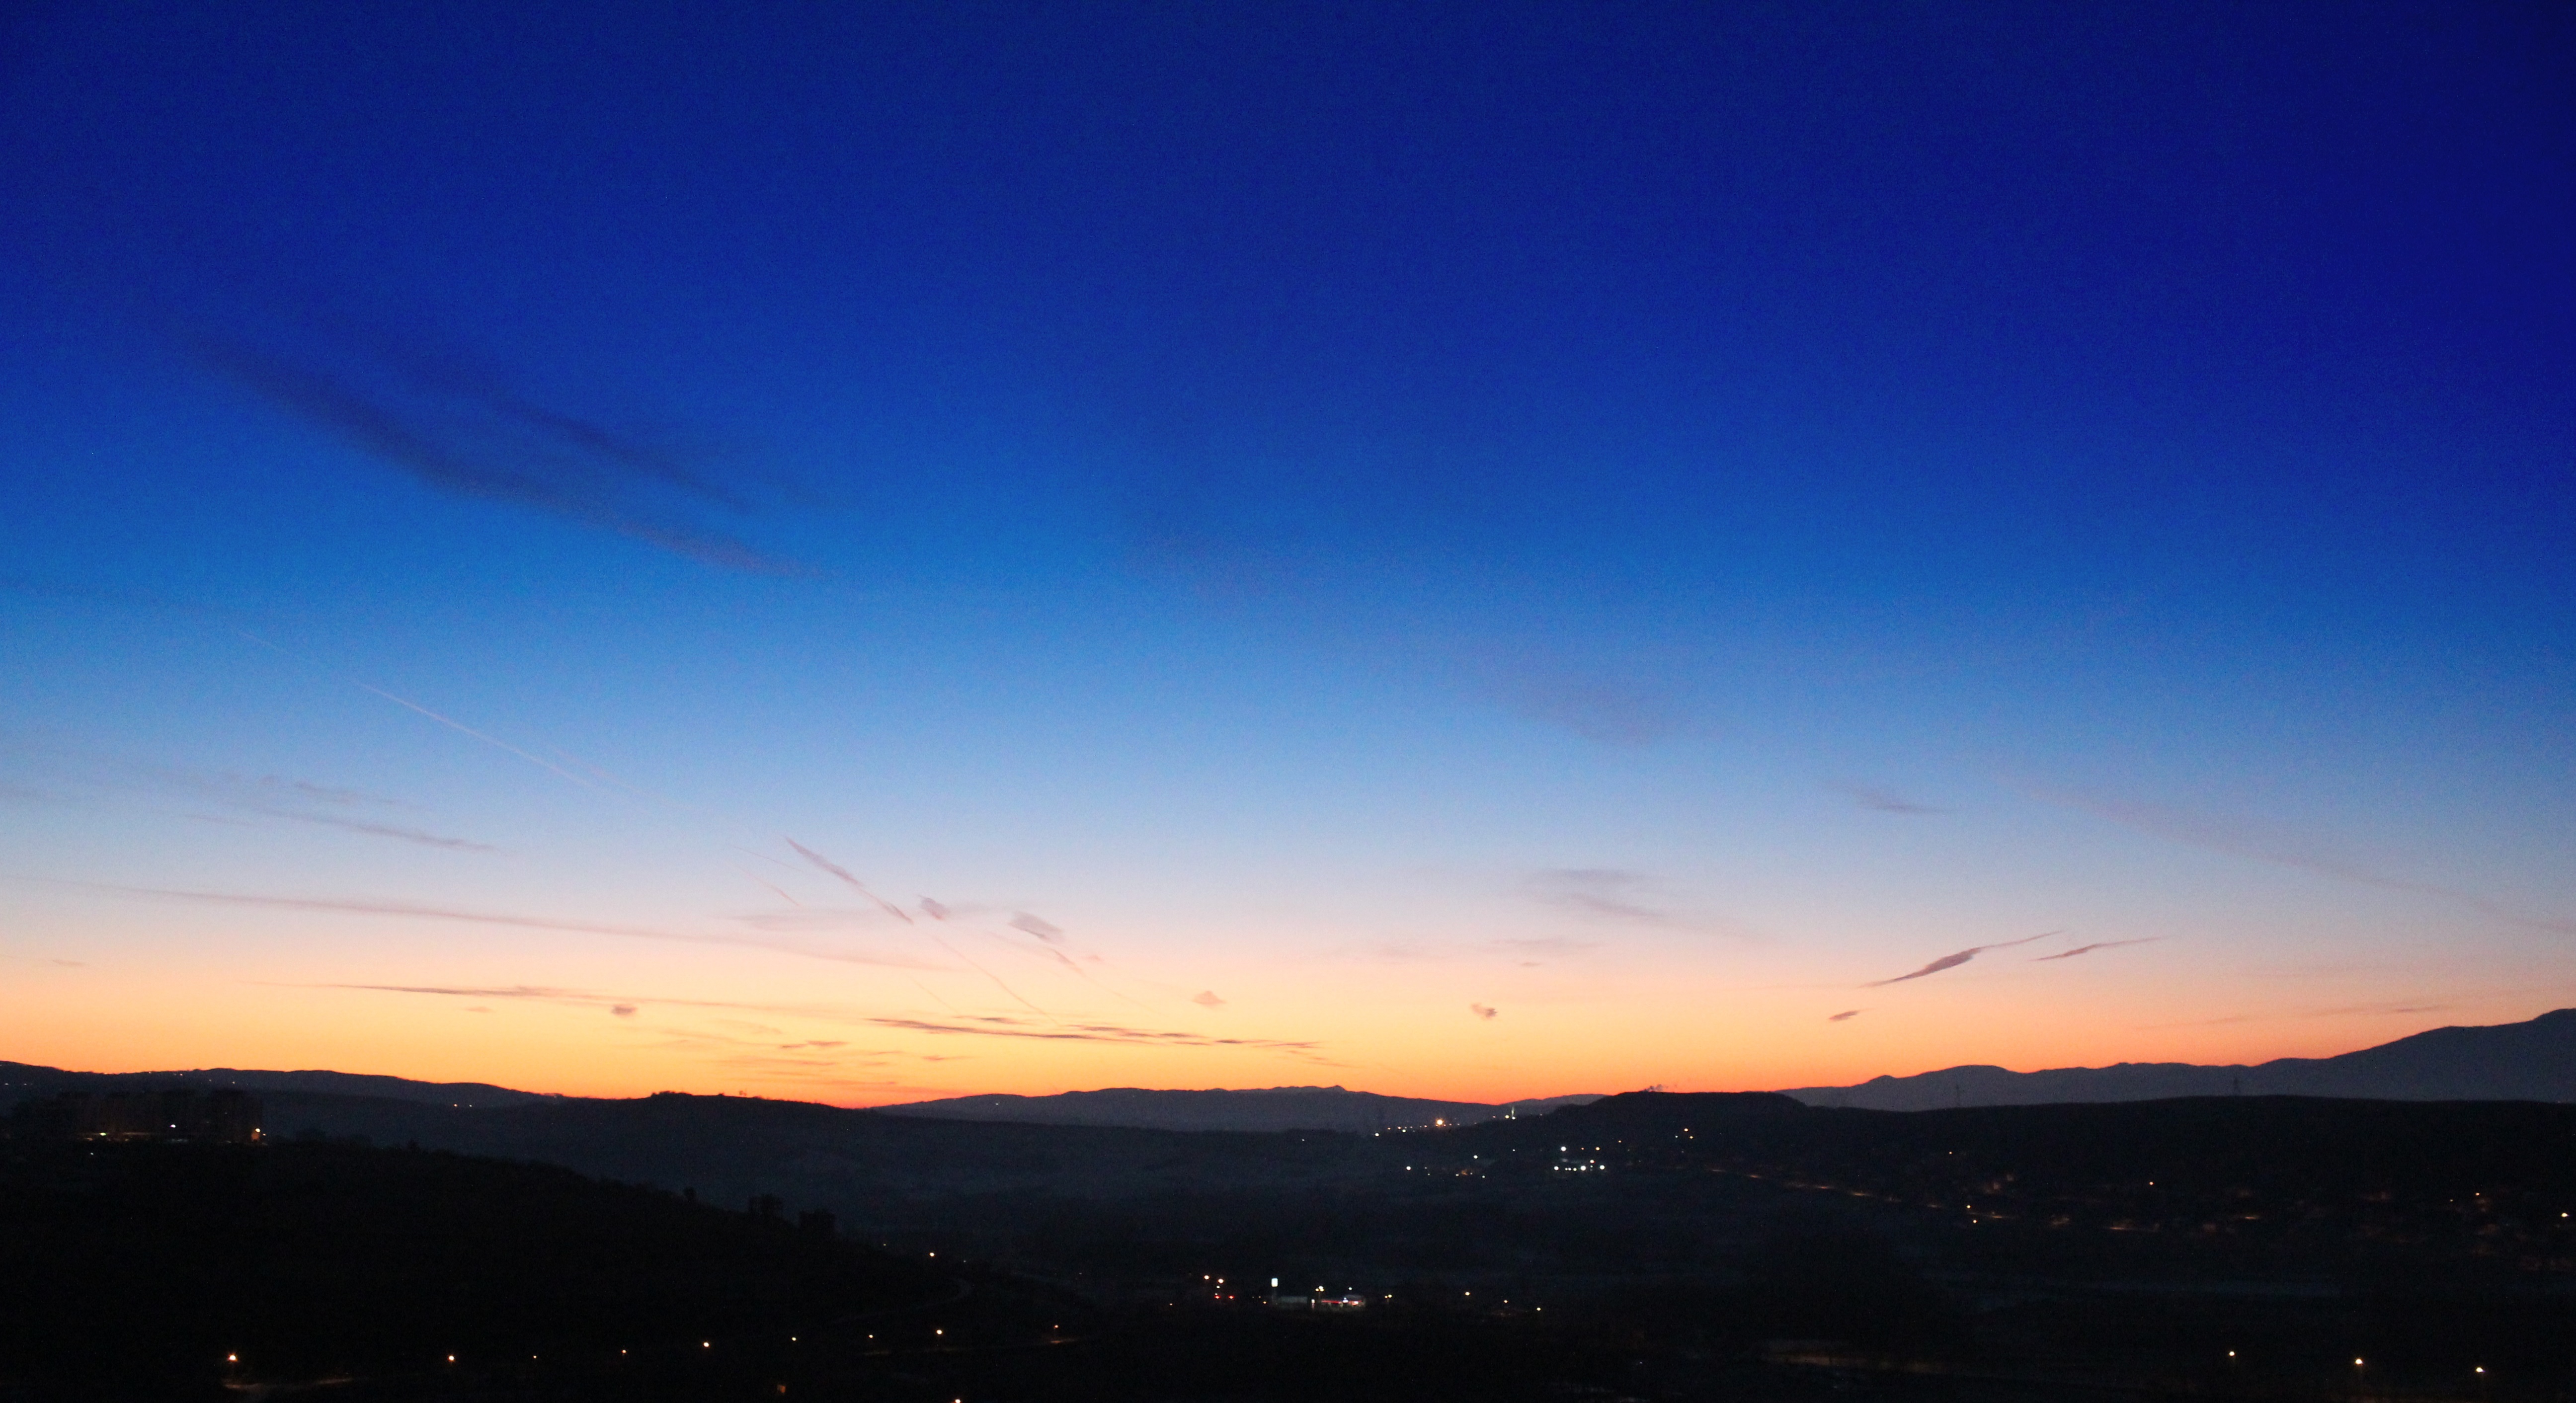
horizon, mountain, cloud, sky, sunrise, sunset, sunlight, morning, dawn, atmosphere, dusk, evening, afterglow, red sky at morning